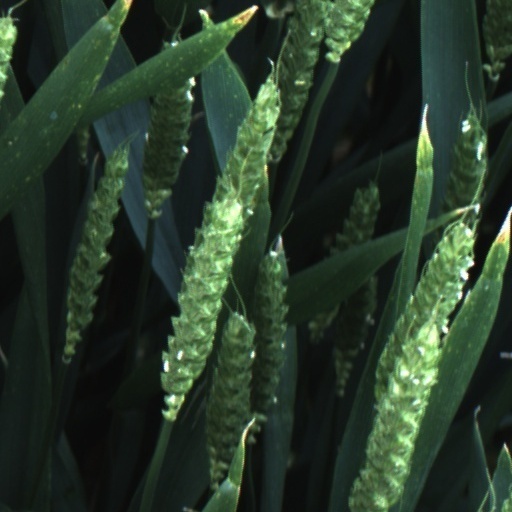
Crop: wheat